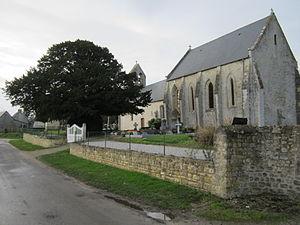
Église Saint-Brice de Beuzeville-au-Plain This building is indexed in the Base Mérimée, a database of architectural heritage maintained by the French Ministry of Culture,
Beuzeville-au-Plain est une ancienne commune française, située dans le département de la Manche en région Normandie, devenue le 1ᵉʳ janvier 2016 une commune déléguée au sein de la commune nouvelle de Sainte-Mère-Église.
L'église Saint-Brice est un édifice catholique situé à Beuzeville-au-Plain, en France.
Églises possédant un clocher-mur, ou clocher à peigne, clocher-arcade ou campenard.